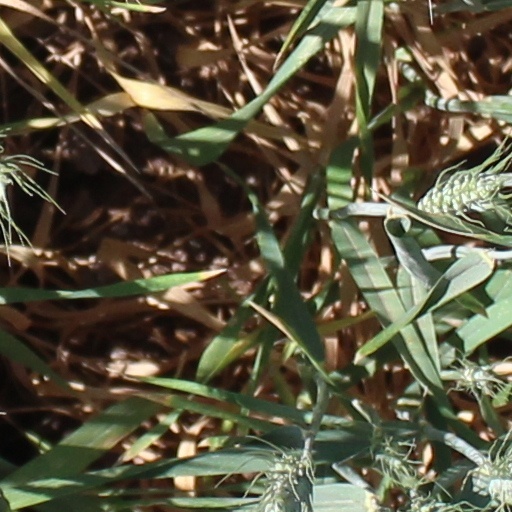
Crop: wheat